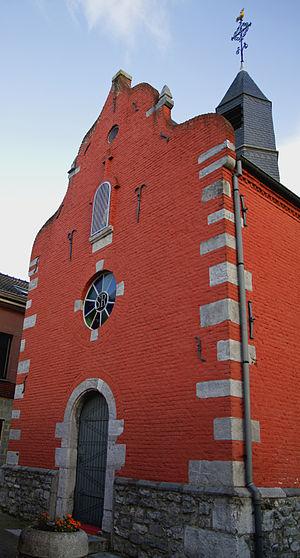
Chapelle Saint-Roch à Châtelet (Belgique) This is a photo of a monument in Wallonia, number: 52012-CLT-0001-01
Cette page regroupe l'ensemble du patrimoine immobilier classé de la ville belge de Châtelet.